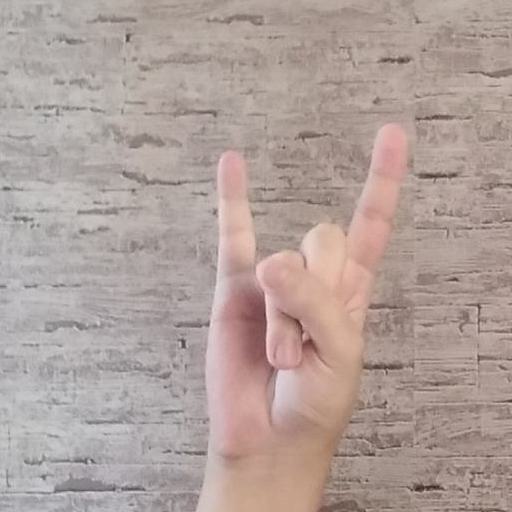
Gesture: rock